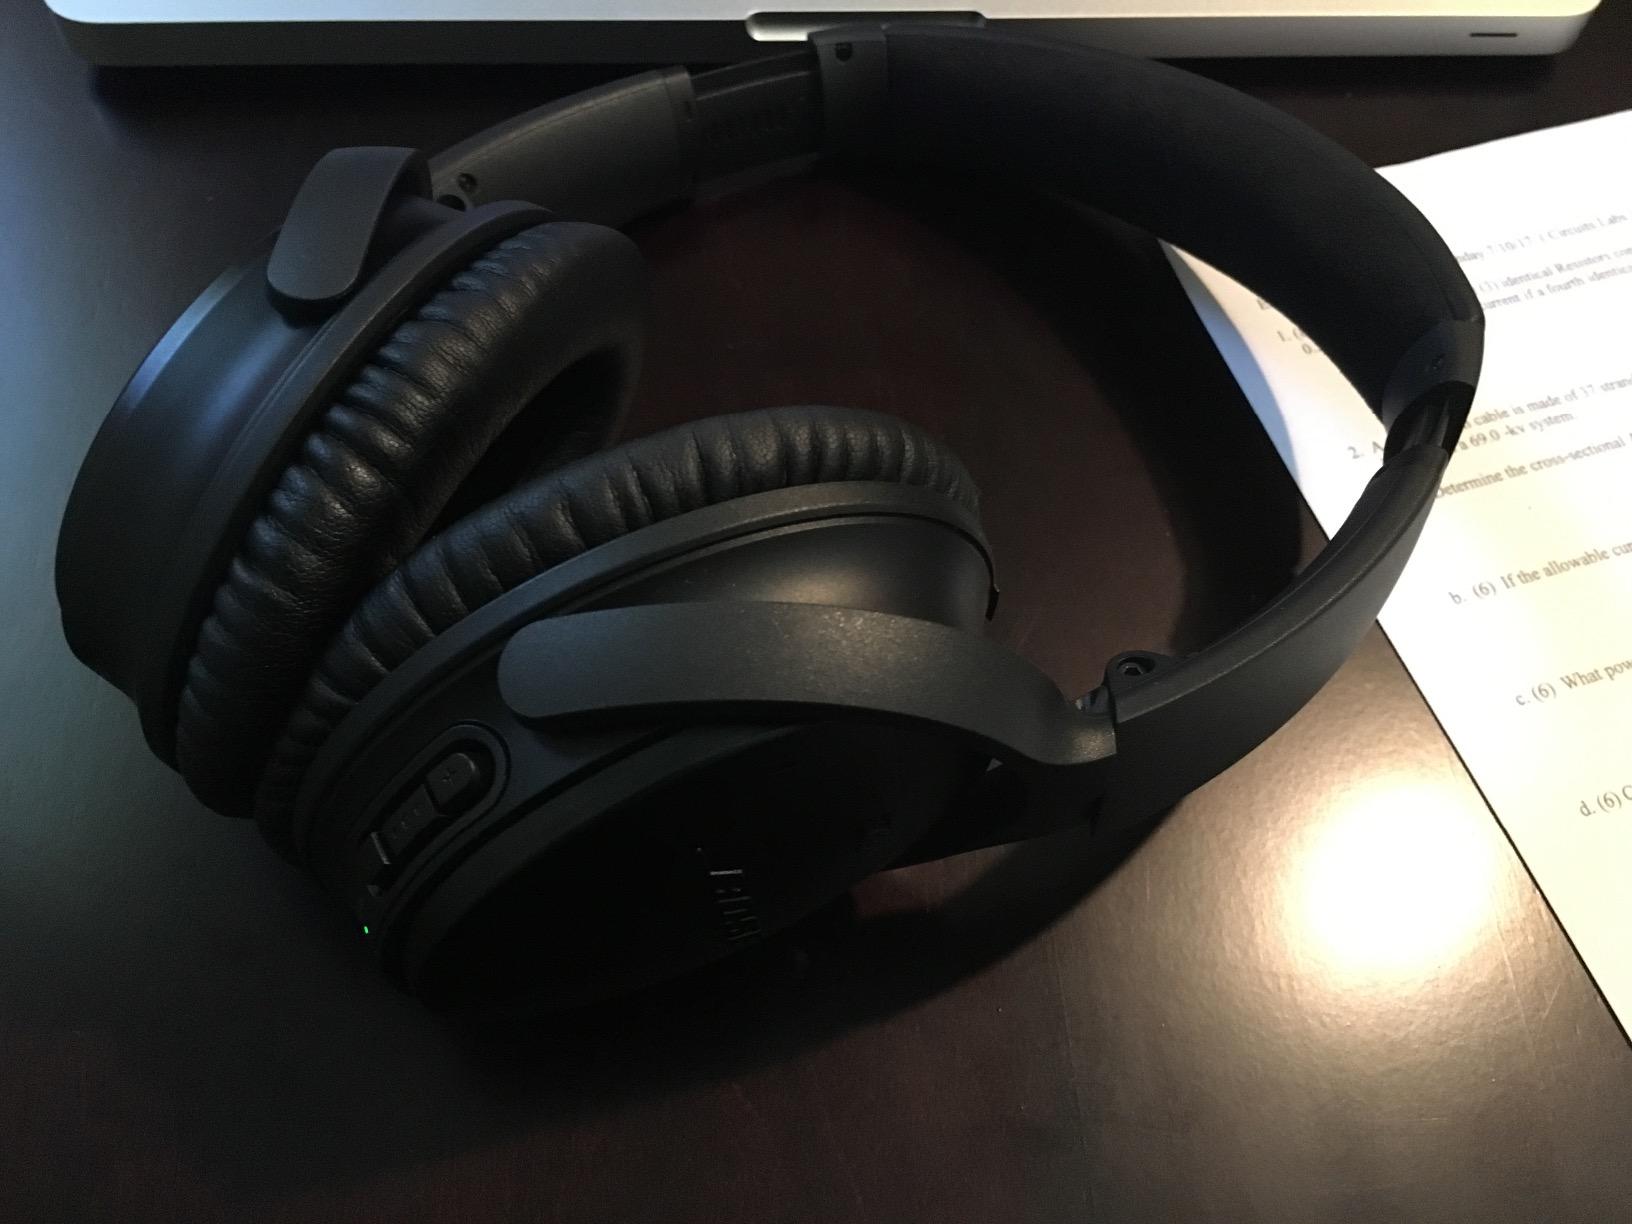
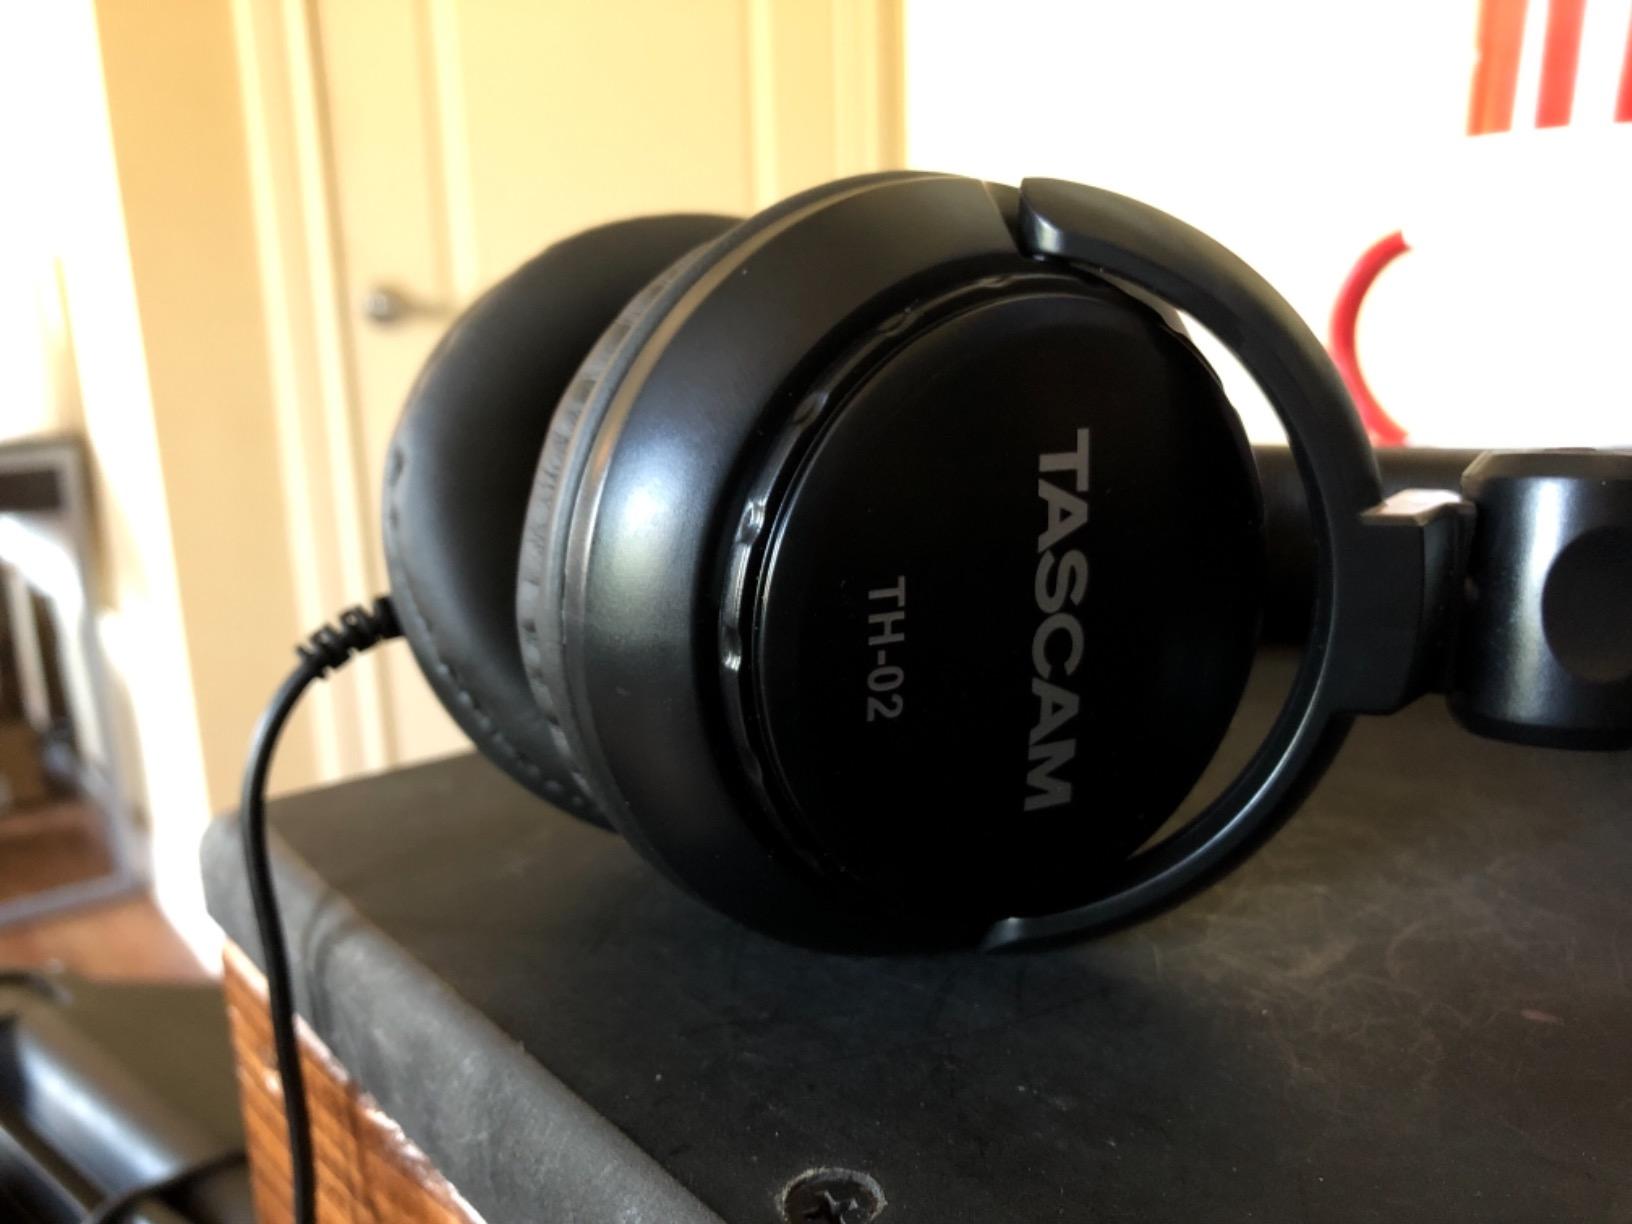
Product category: headphones
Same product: no